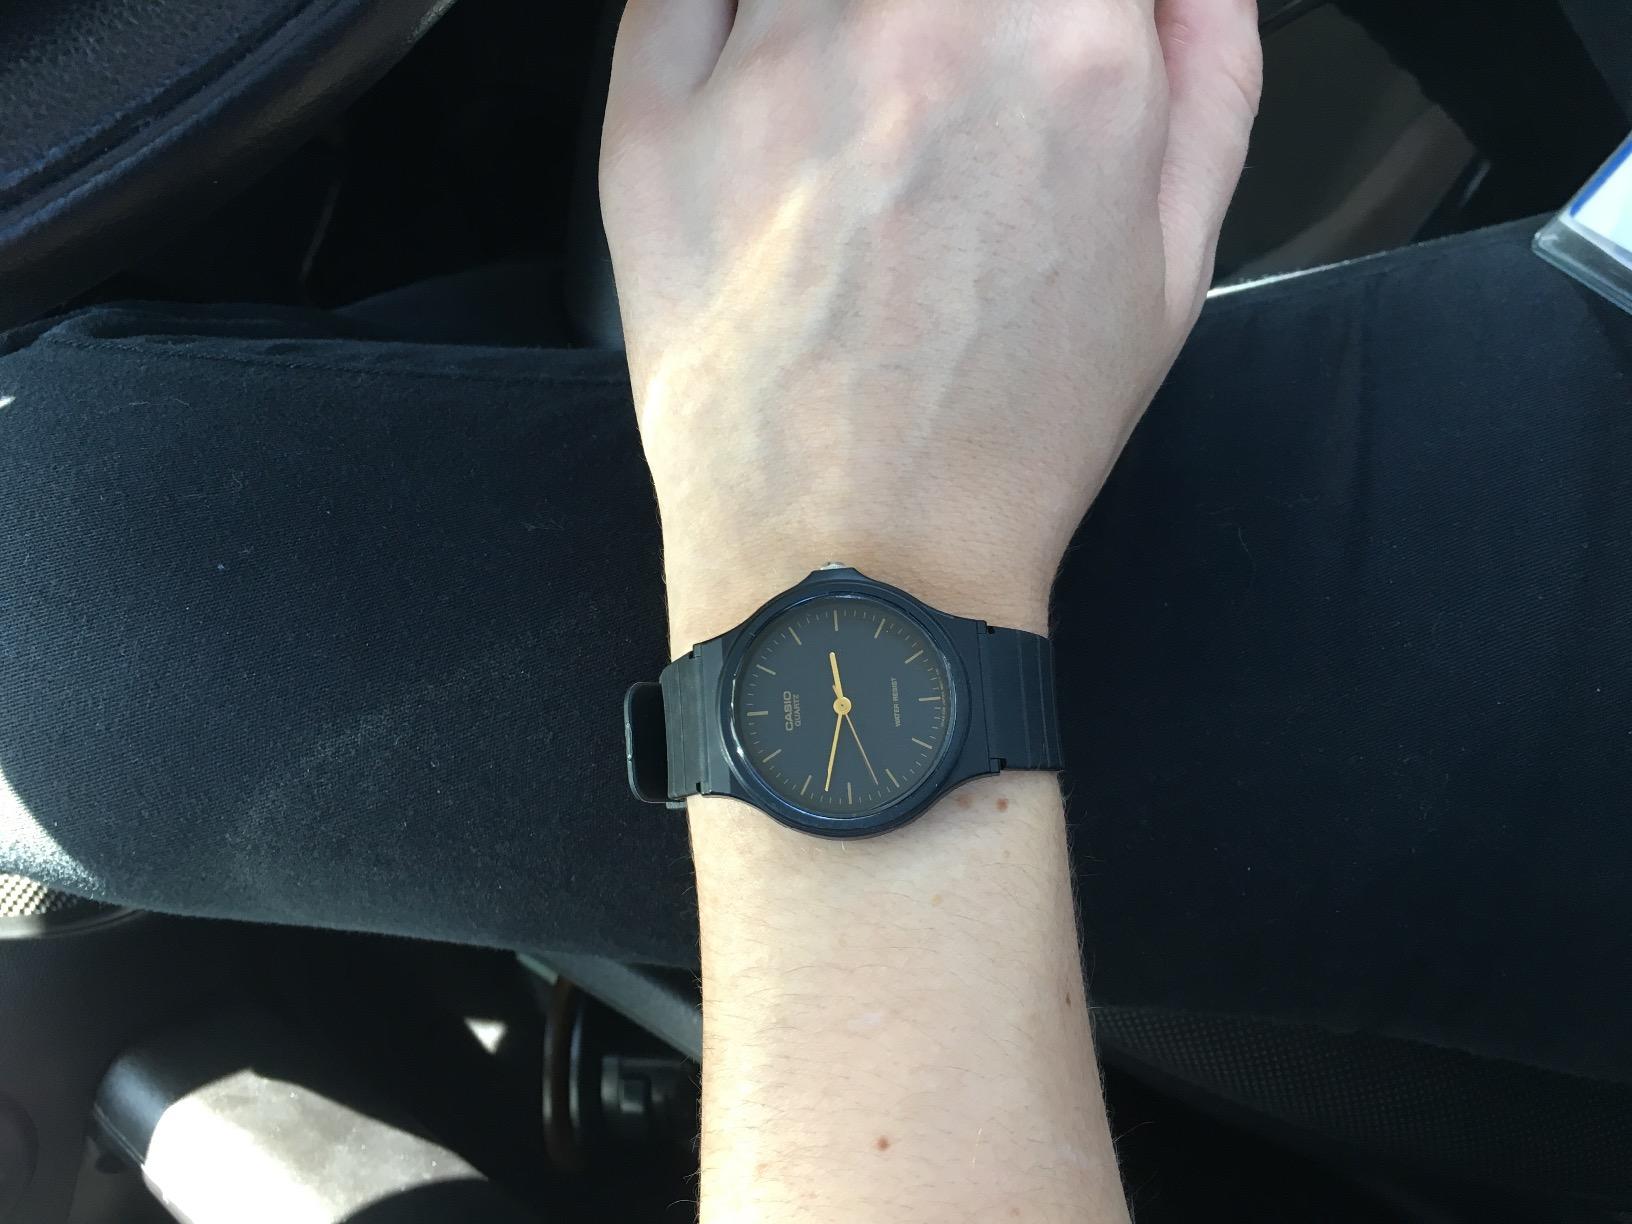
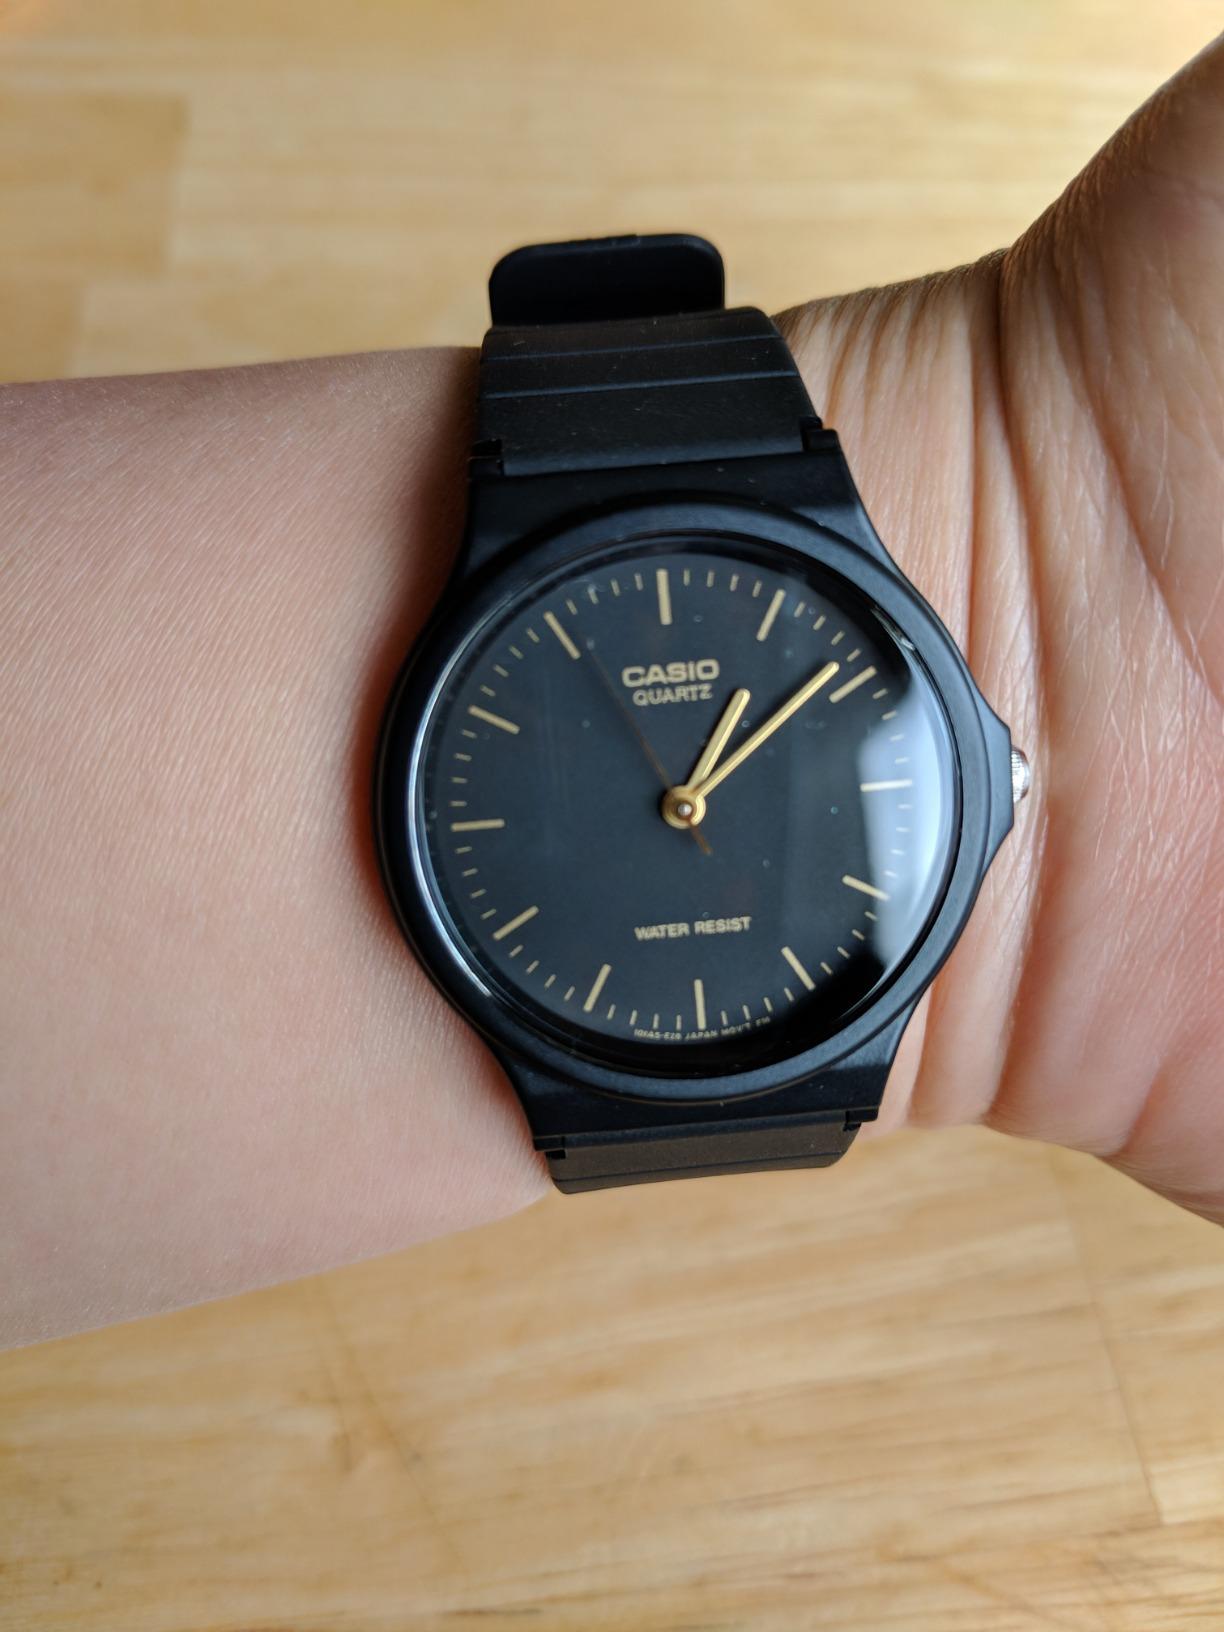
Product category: accessories_watch
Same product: yes